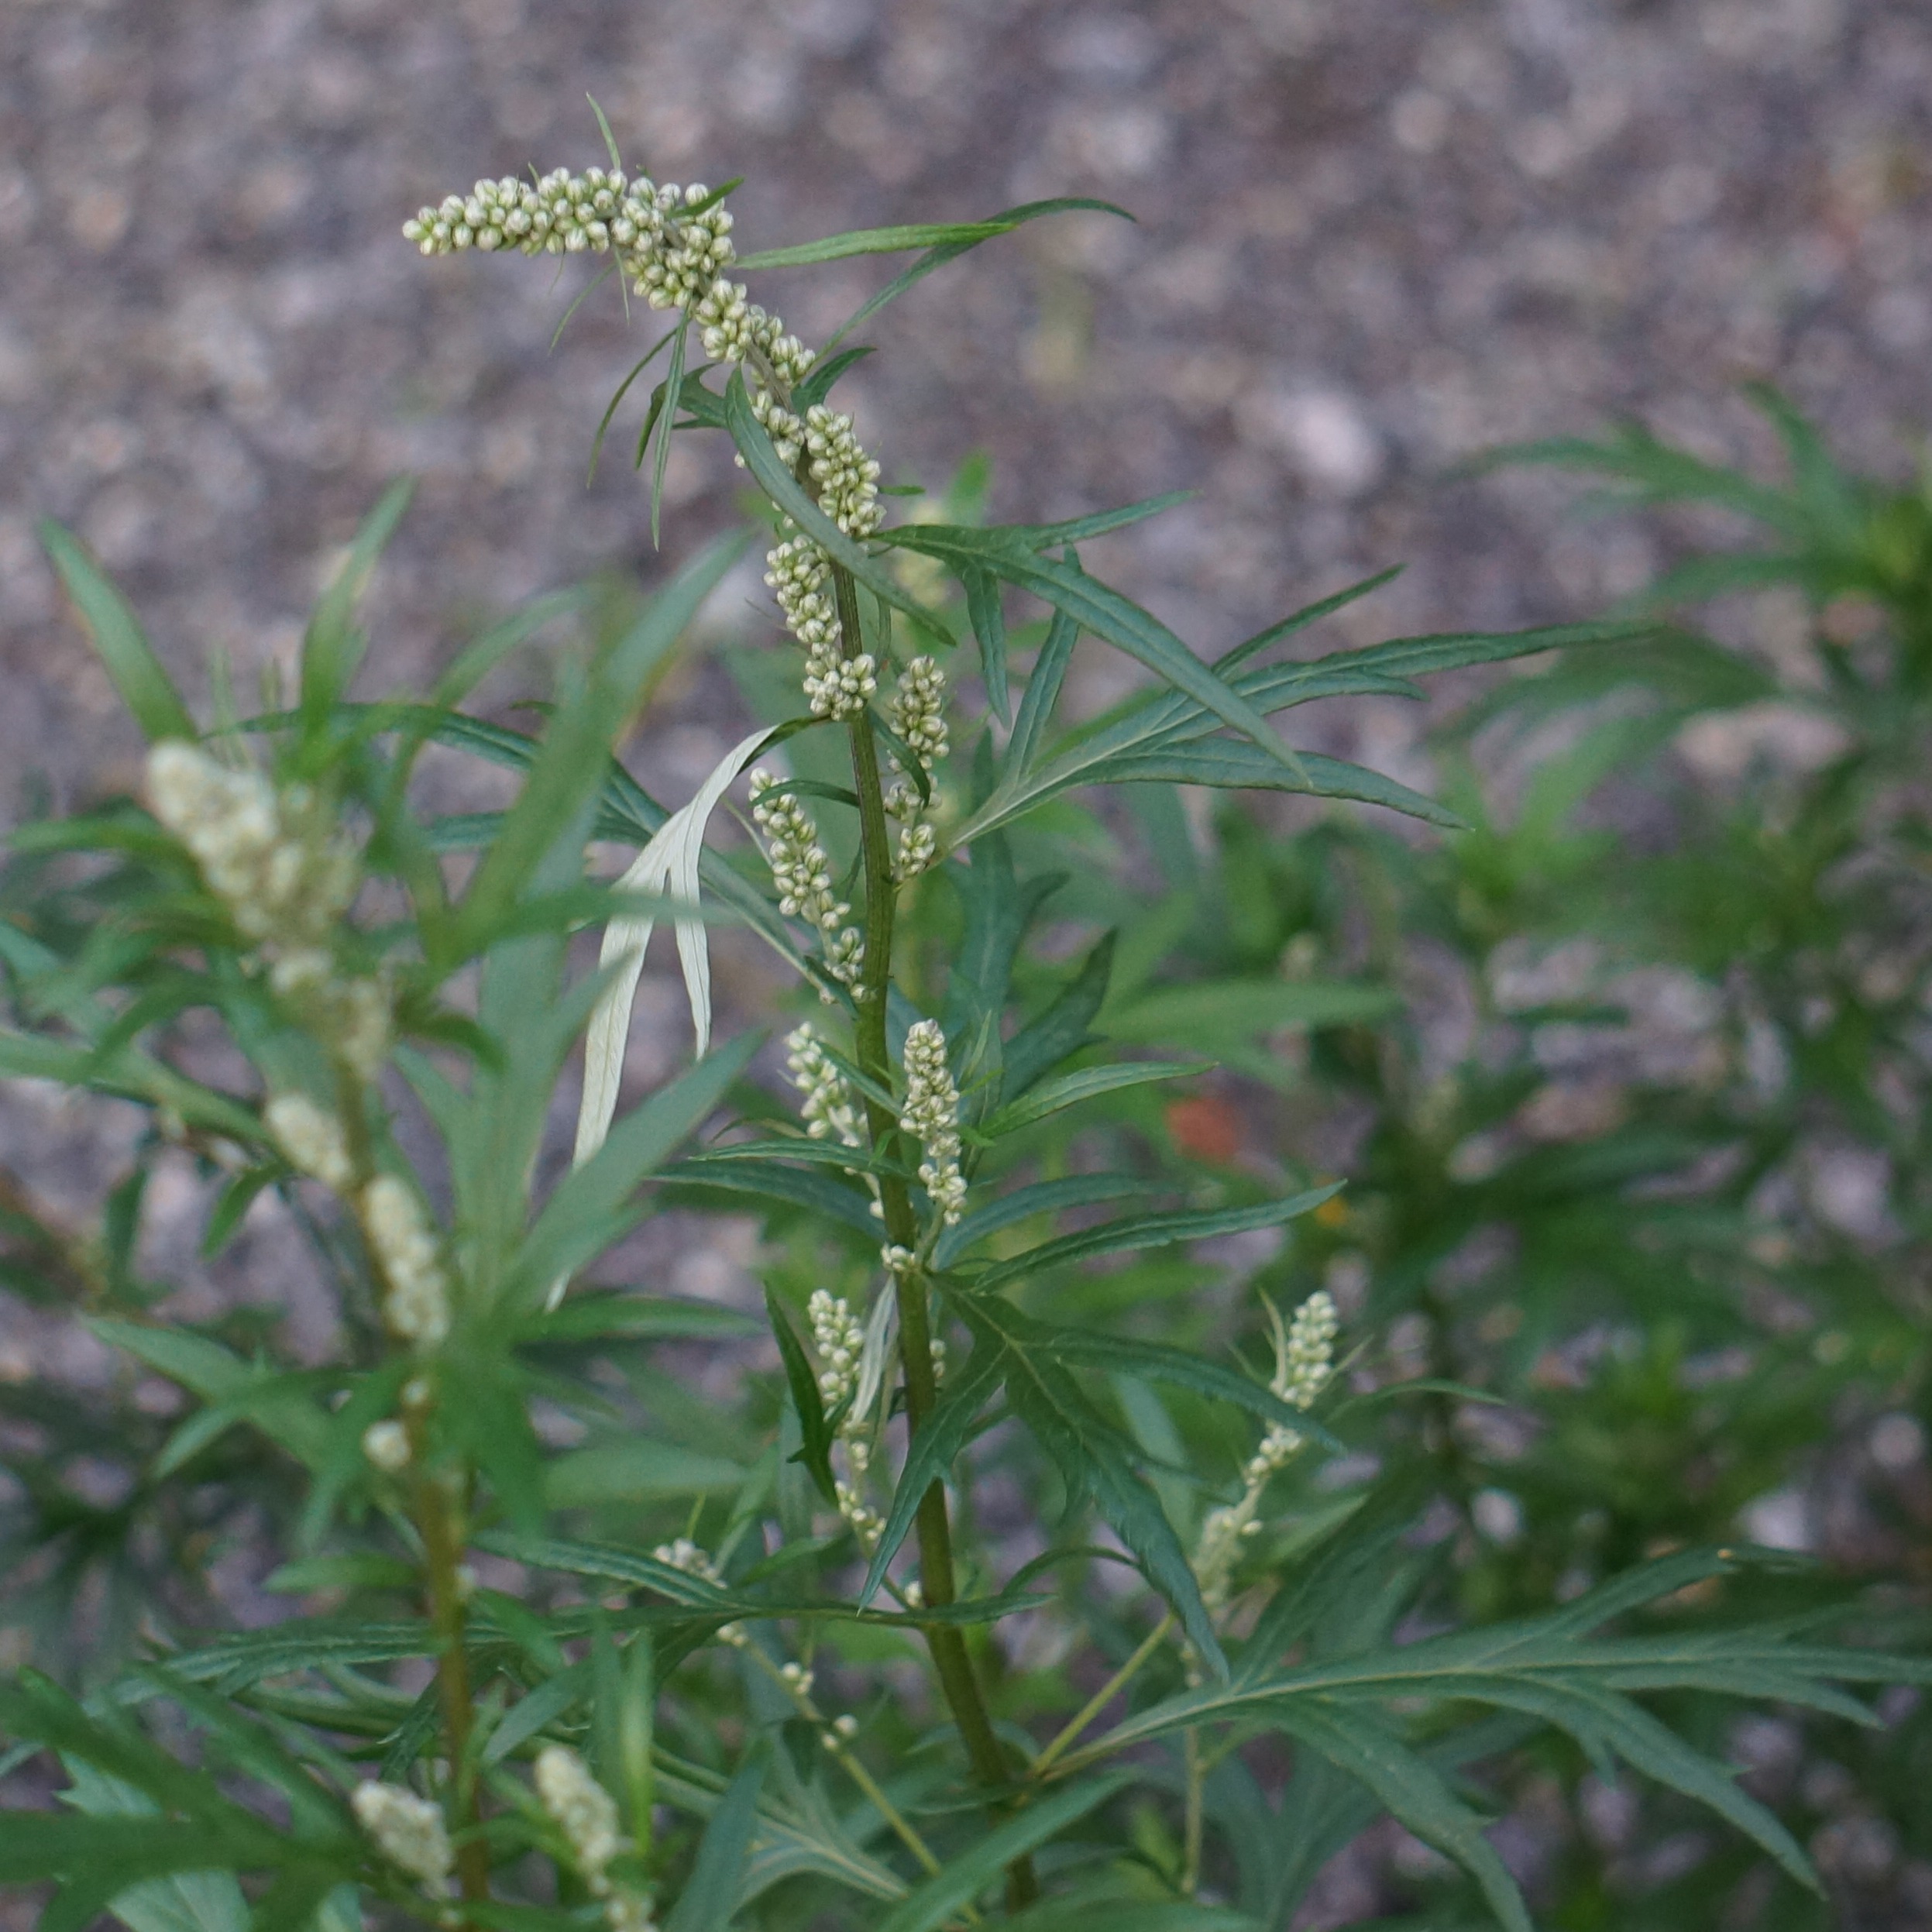
grass, plant, flower, herb, crop, flora, flowering plant, flower bud, mugwort, annual plant, artemisia vulgaris, grass family, land plant, hyssopus, pollen allergy